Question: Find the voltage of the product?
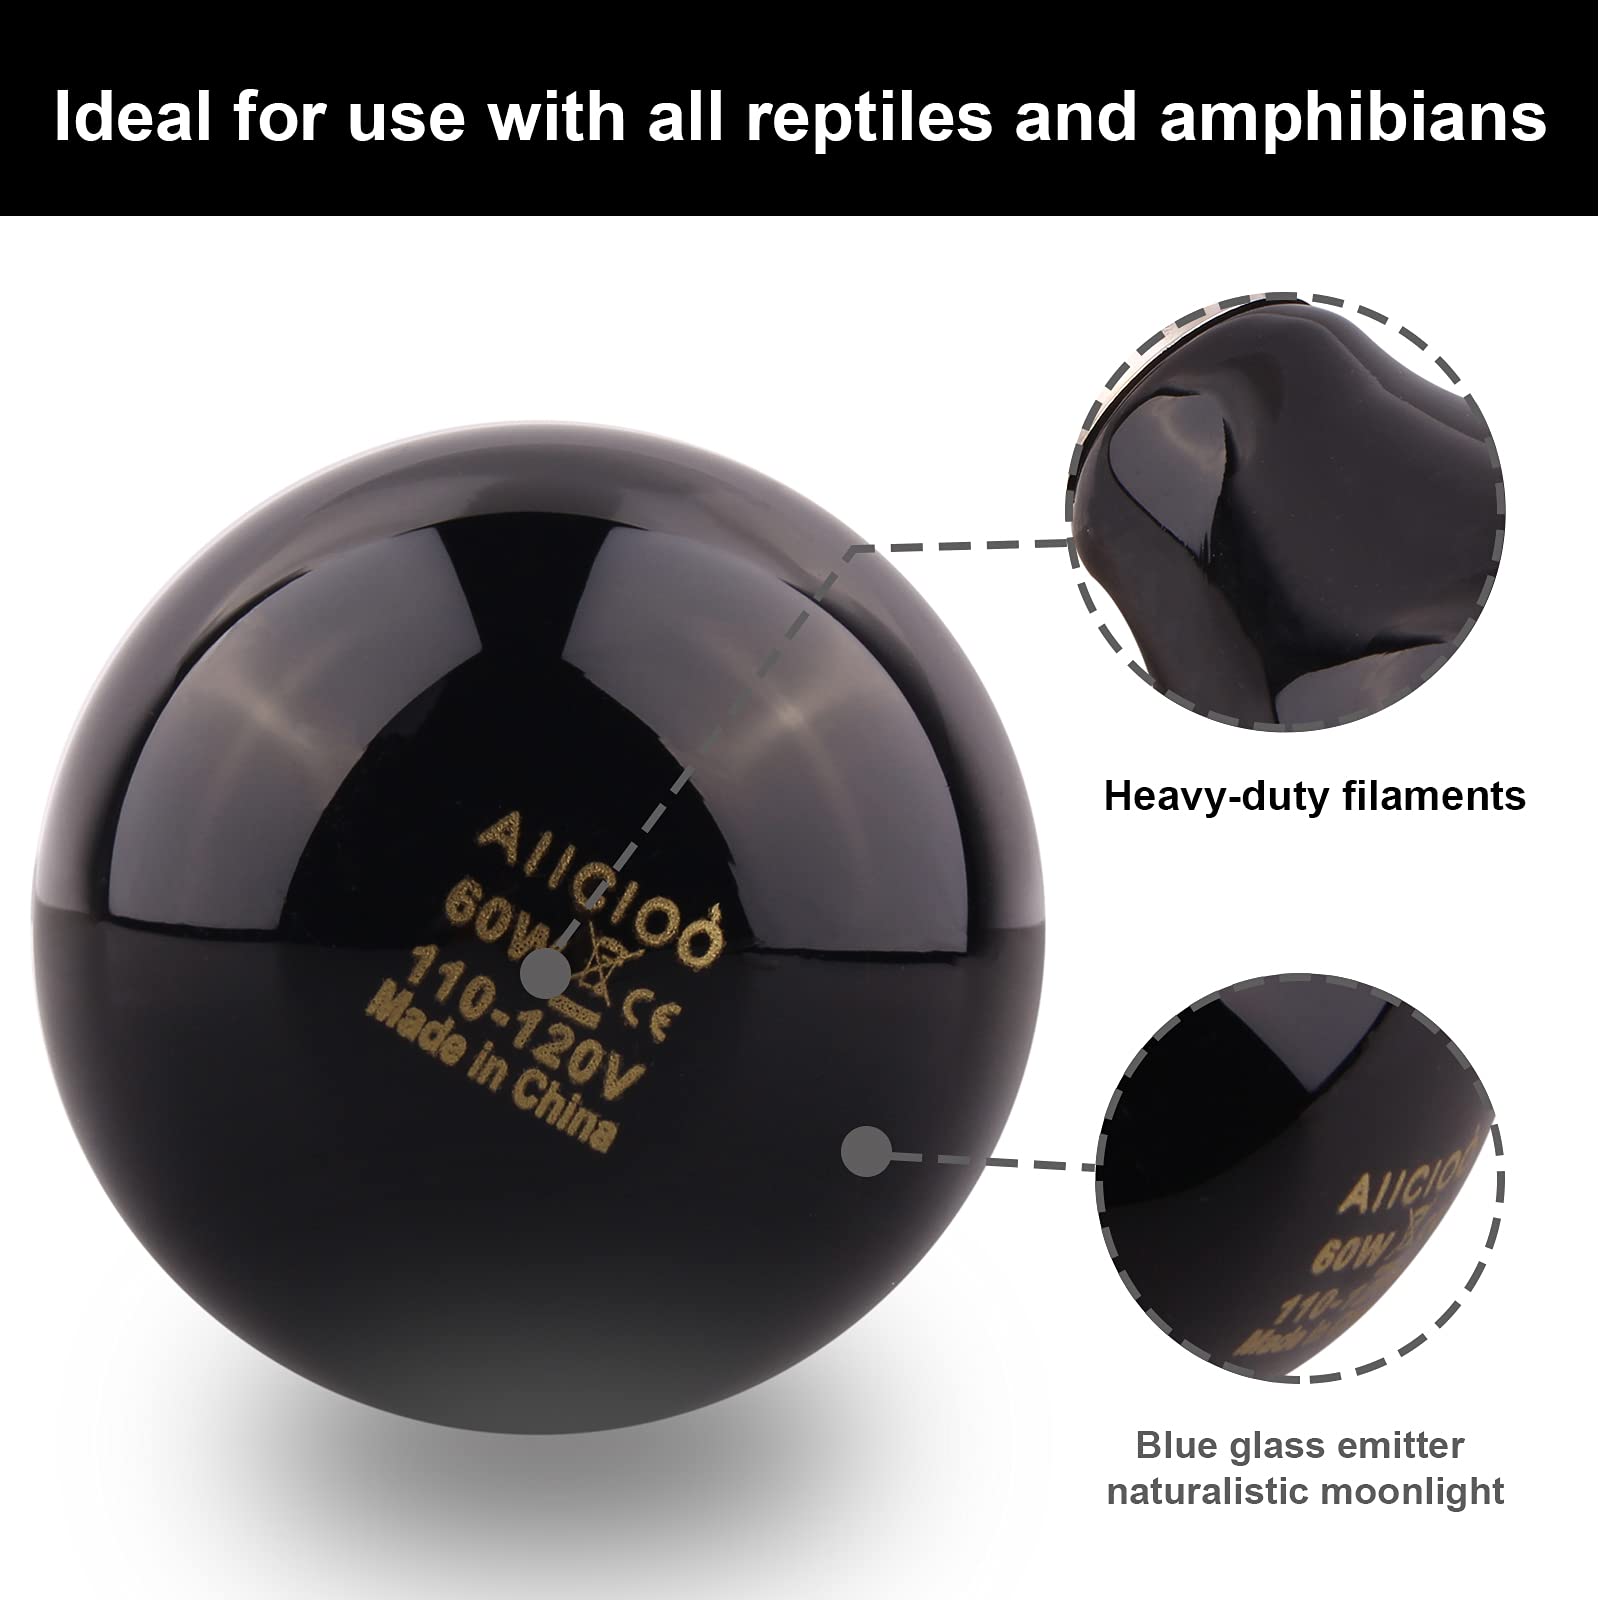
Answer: [110.0, 120.0] volt